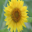
Label: sunflower